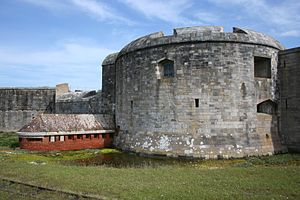
Borge og slotte i England / Hampshire
Denne liste over borge og slotte i England er ikke en liste over alle bygninger og steder, hvor ordet ”castle” indgår i navnet eller en liste over bygninger, som er en borg i middelalderlig henseende. Det er heller ikke en liste over alle borge og slotte, der nogensinde er bygget i England: Mange er forsvundet sporløst, men er hovedsageligt en liste over bygninger og ruiner. De bygninger, som er bevaret, er alle blevet ændret i løbet af historien.